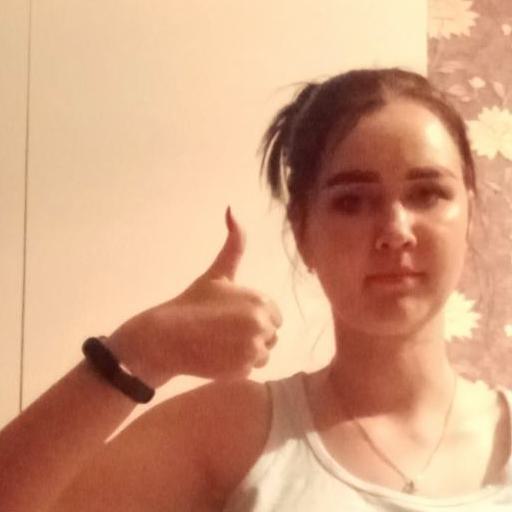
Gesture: like